1984–85 Gillingham F.C. season

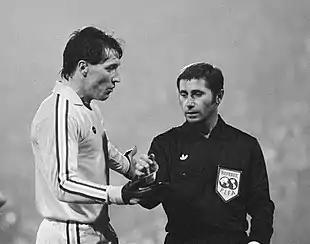
Jim McDonagh "(left)" joined the club on loan after Ron Hillyard was injured.

The team's first match of 1985 was a 2–0 defeat away to AFC Bournemouth on 1 January. Gillingham finished the game with only nine players after both Terry Cochrane and Shearer were sent off; it was the first time in the club's history that two Gillingham players had been dismissed in the same game. Eleven days later, Jeff Johnson was the fourth Gillingham player to be sent off in less than three weeks when he was dismissed in a 2–0 win over Orient; Shearer was injured in the same game and would not play again until March. Robinson scored both goals in the victory, and also scored in the team's first two league games of February, a draw with Swansea City and a win over York City. Hillyard again suffered an injury against Hull City on 26 February which was expected to keep him out of the team for up to six weeks. Fry took his place and conceded only one goal in the next three games, which included a 2–0 win over Brentford on 9 March during which Mehmet scored from the first penalty kick awarded to Gillingham since the previous May. Victory over Newport County on 12 March meant that Gillingham had won 12 out of their last 16 league games and were second in the table.